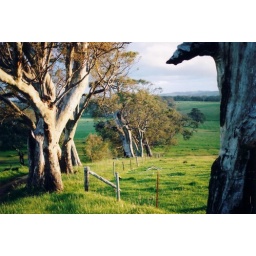
Gum trees line a paddock fence near Meadows, in the southern Adelaide Hills.